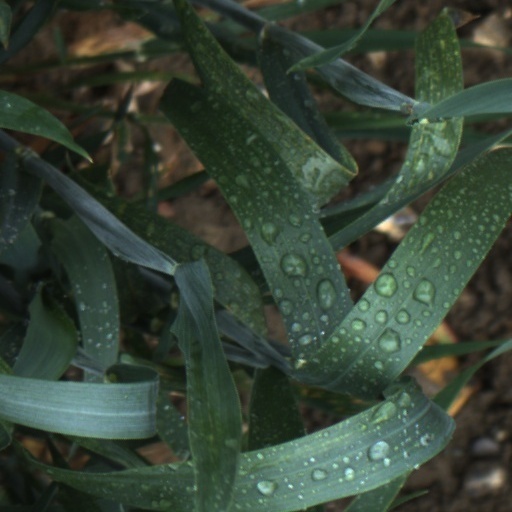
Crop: wheat